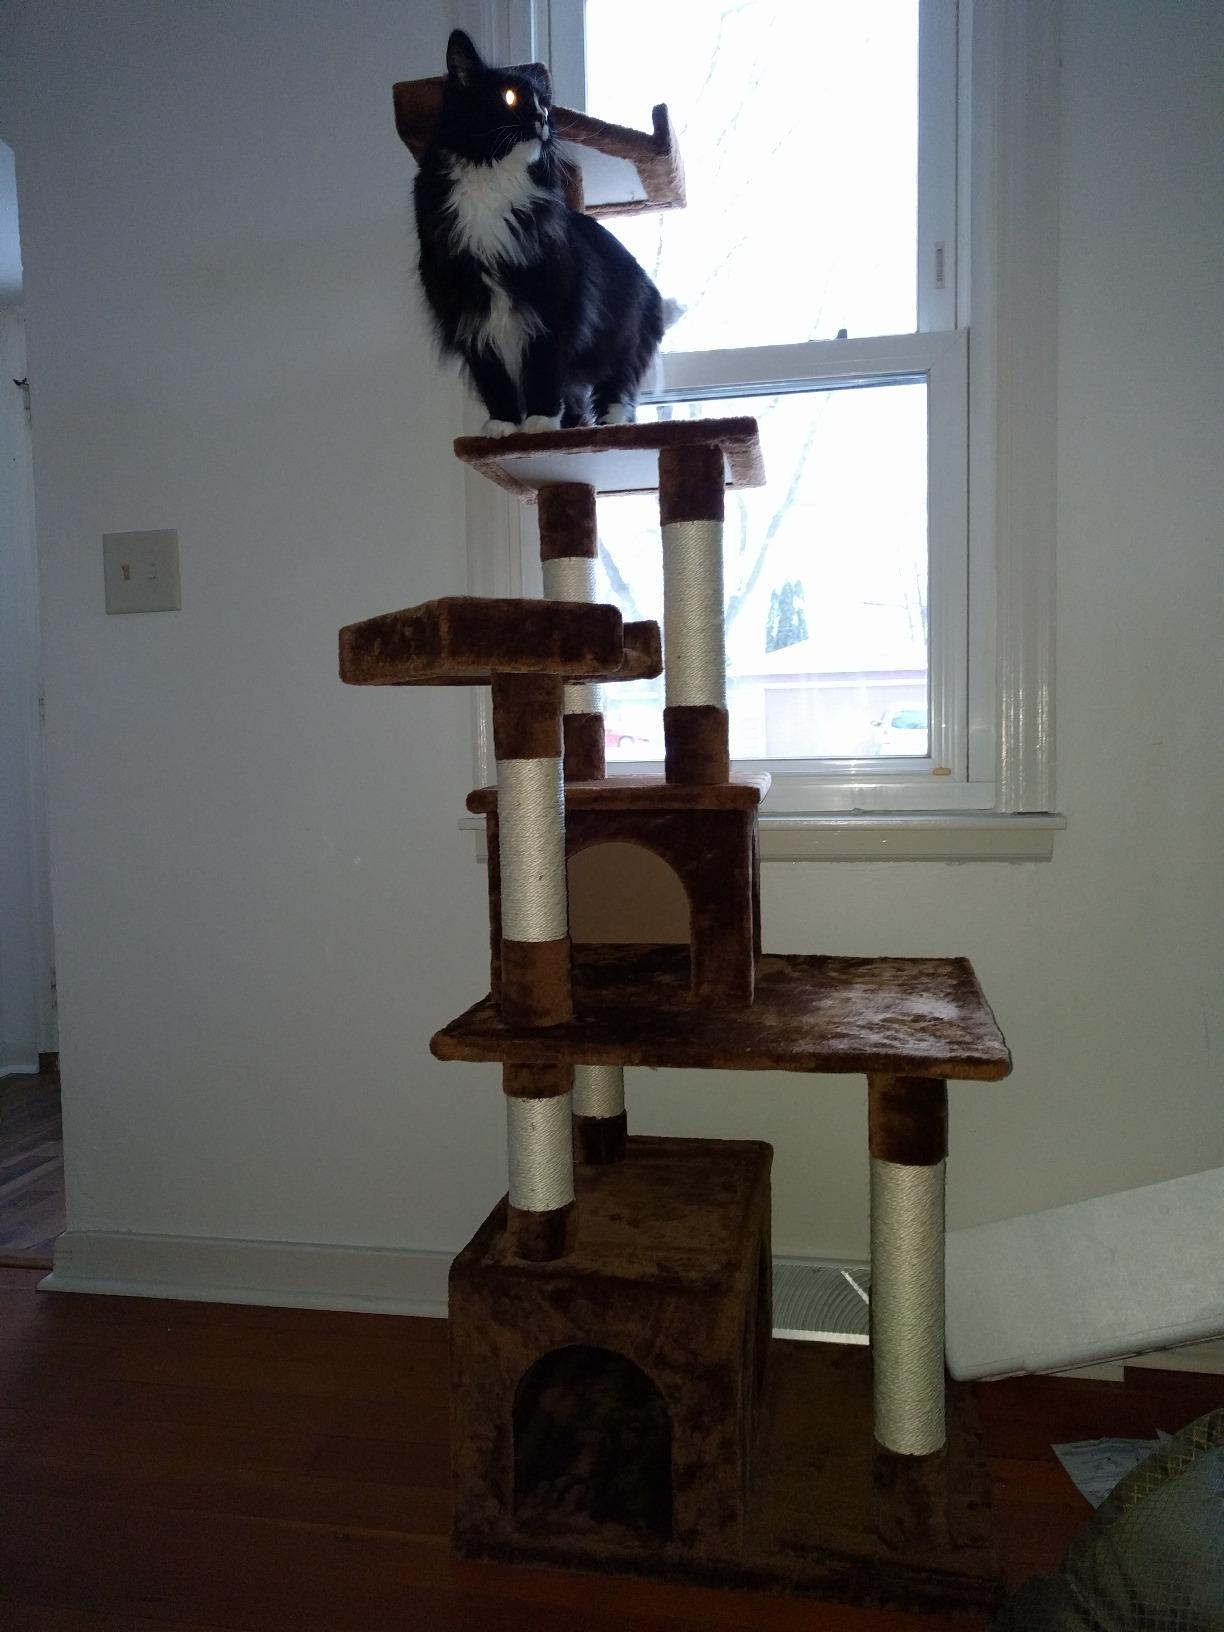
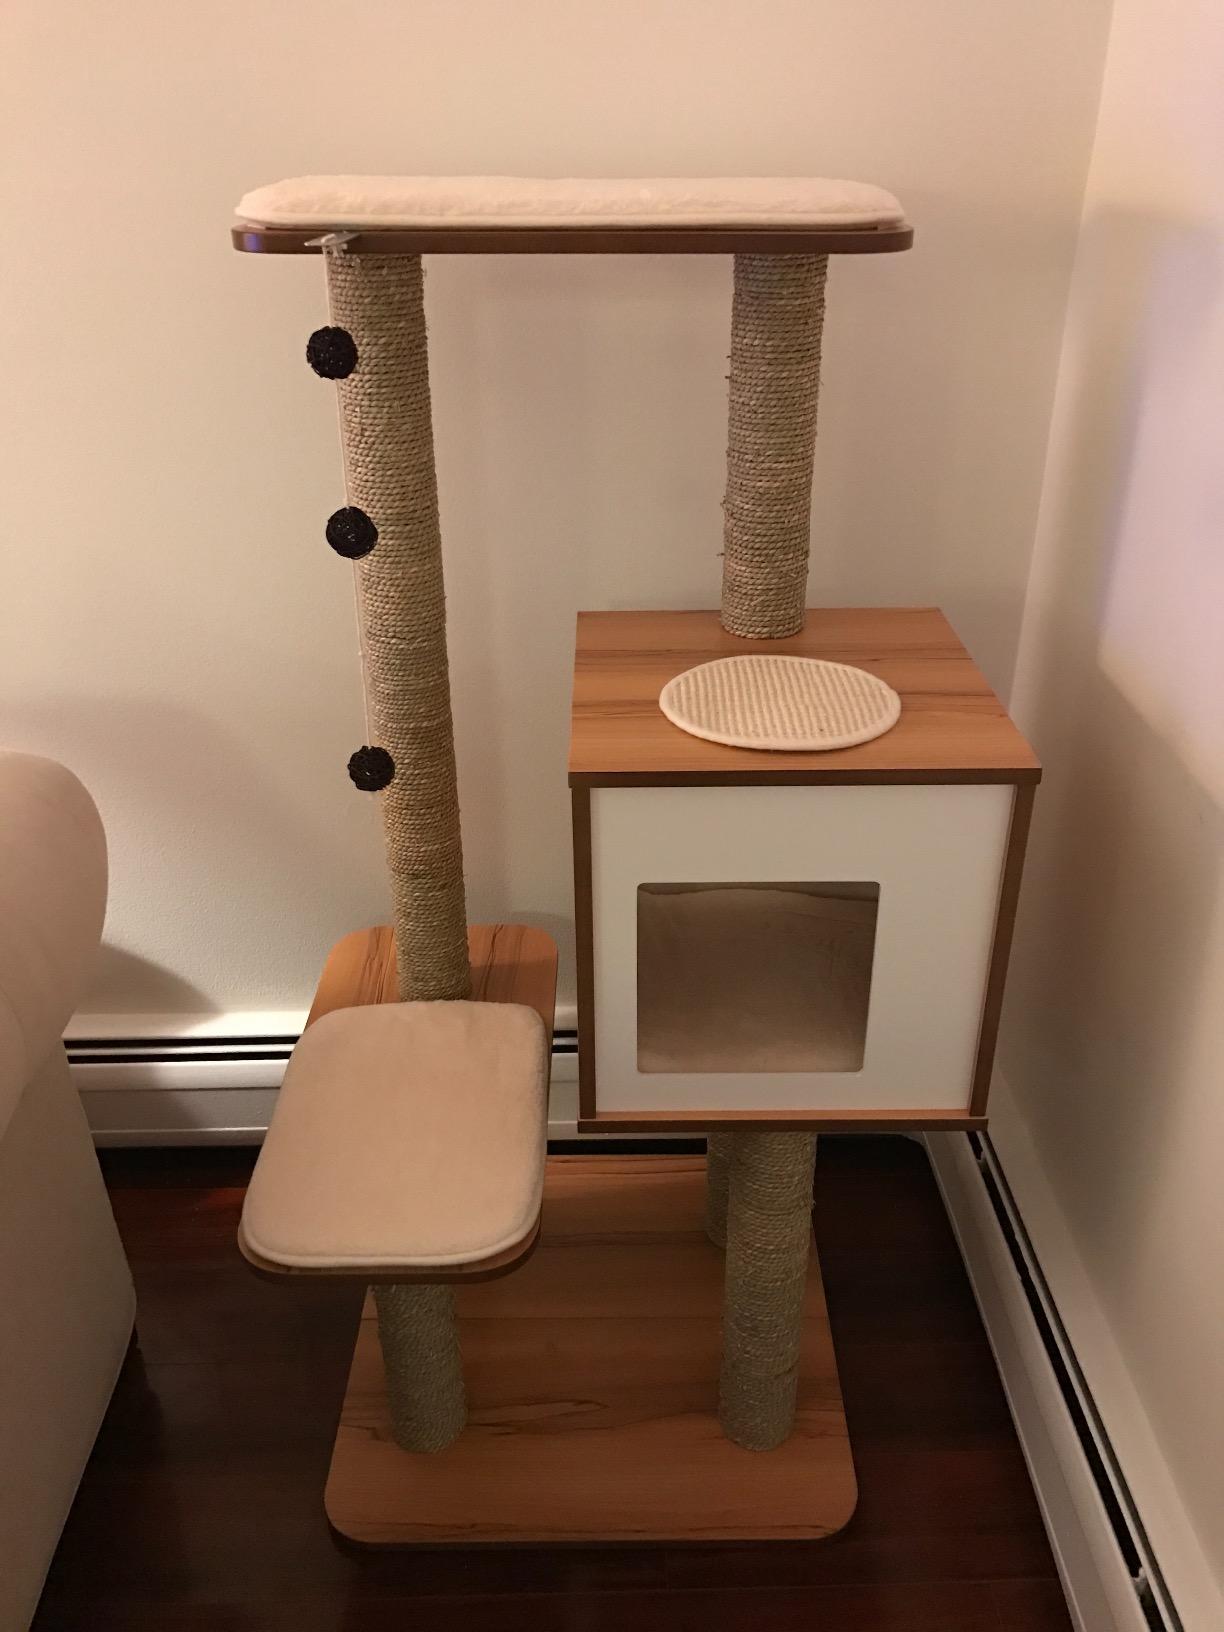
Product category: items_cat tree
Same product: no